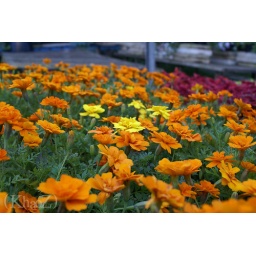
There is a little yellow in the land of orange :-P